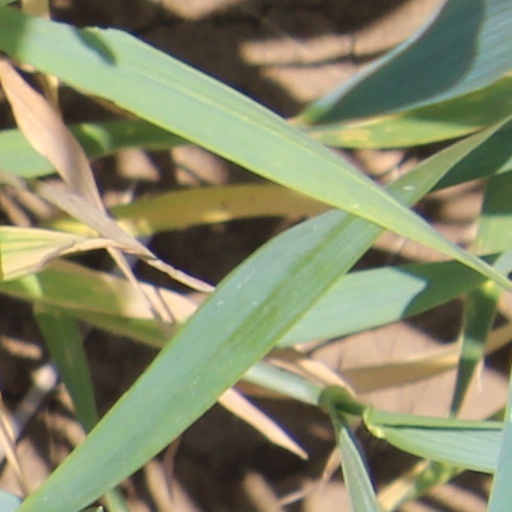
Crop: wheat